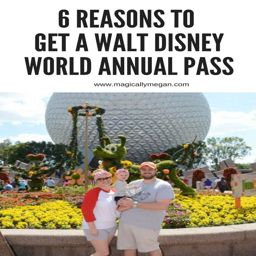
saving money is an annual pass a good idea ?